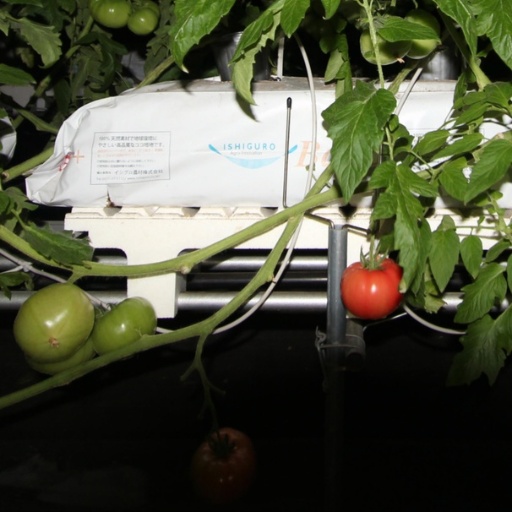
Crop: tomato